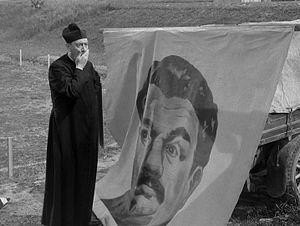
Don Camollo devant l'affiche de Peppone
La Grande Bagarre de don Camillo est un film italo-français réalisée par Carmine Gallone et sorti en 1955.